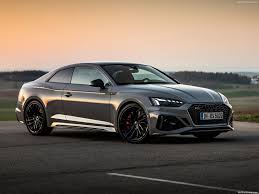
Label: noambulance